Hydrogen vehicle

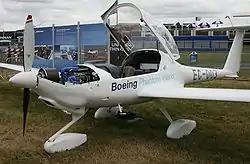
The Boeing Fuel Cell Demonstrator powered by a hydrogen fuel cell

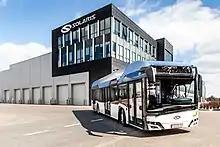
A Solaris Urbino 12 bus near its factory in Bolechowo, Poland

Some publications project hydrogen may be used in shipping and jetplanes, while others predict that biofuels and batteries will have more commercial success. Companies such as Boeing, Lange Aviation, and the German Aerospace Center are pursuing hydrogen as fuel for crewed and uncrewed aeroplanes. In February 2008 Boeing tested a crewed flight of a small aircraft powered by a hydrogen fuel cell. Uncrewed hydrogen planes have also been tested. For large passenger aeroplanes, "The Times" reported that "Boeing said that hydrogen fuel cells were unlikely to power the engines of large passenger jet aeroplanes but could be used as backup or auxiliary power units onboard."